The Men (1971 film)

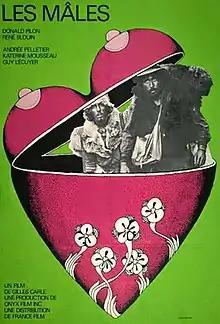

The Men is a Canadian crime comedy film, written and directed by Gilles Carle and released in 1971. The film centres on Jean (Donald Pilon) and Émile (René Blouin), a lumberjack and a student who have been living off the grid in the wilderness, who decide that they need a woman to join them and head into town to look for one. They resort to kidnapping Dolores (Katerine Mousseau), a prison guard who is the daughter of the village police chief, leading the villagers to mount a vigilante mob to capture Jean and Émile and bring them to justice.